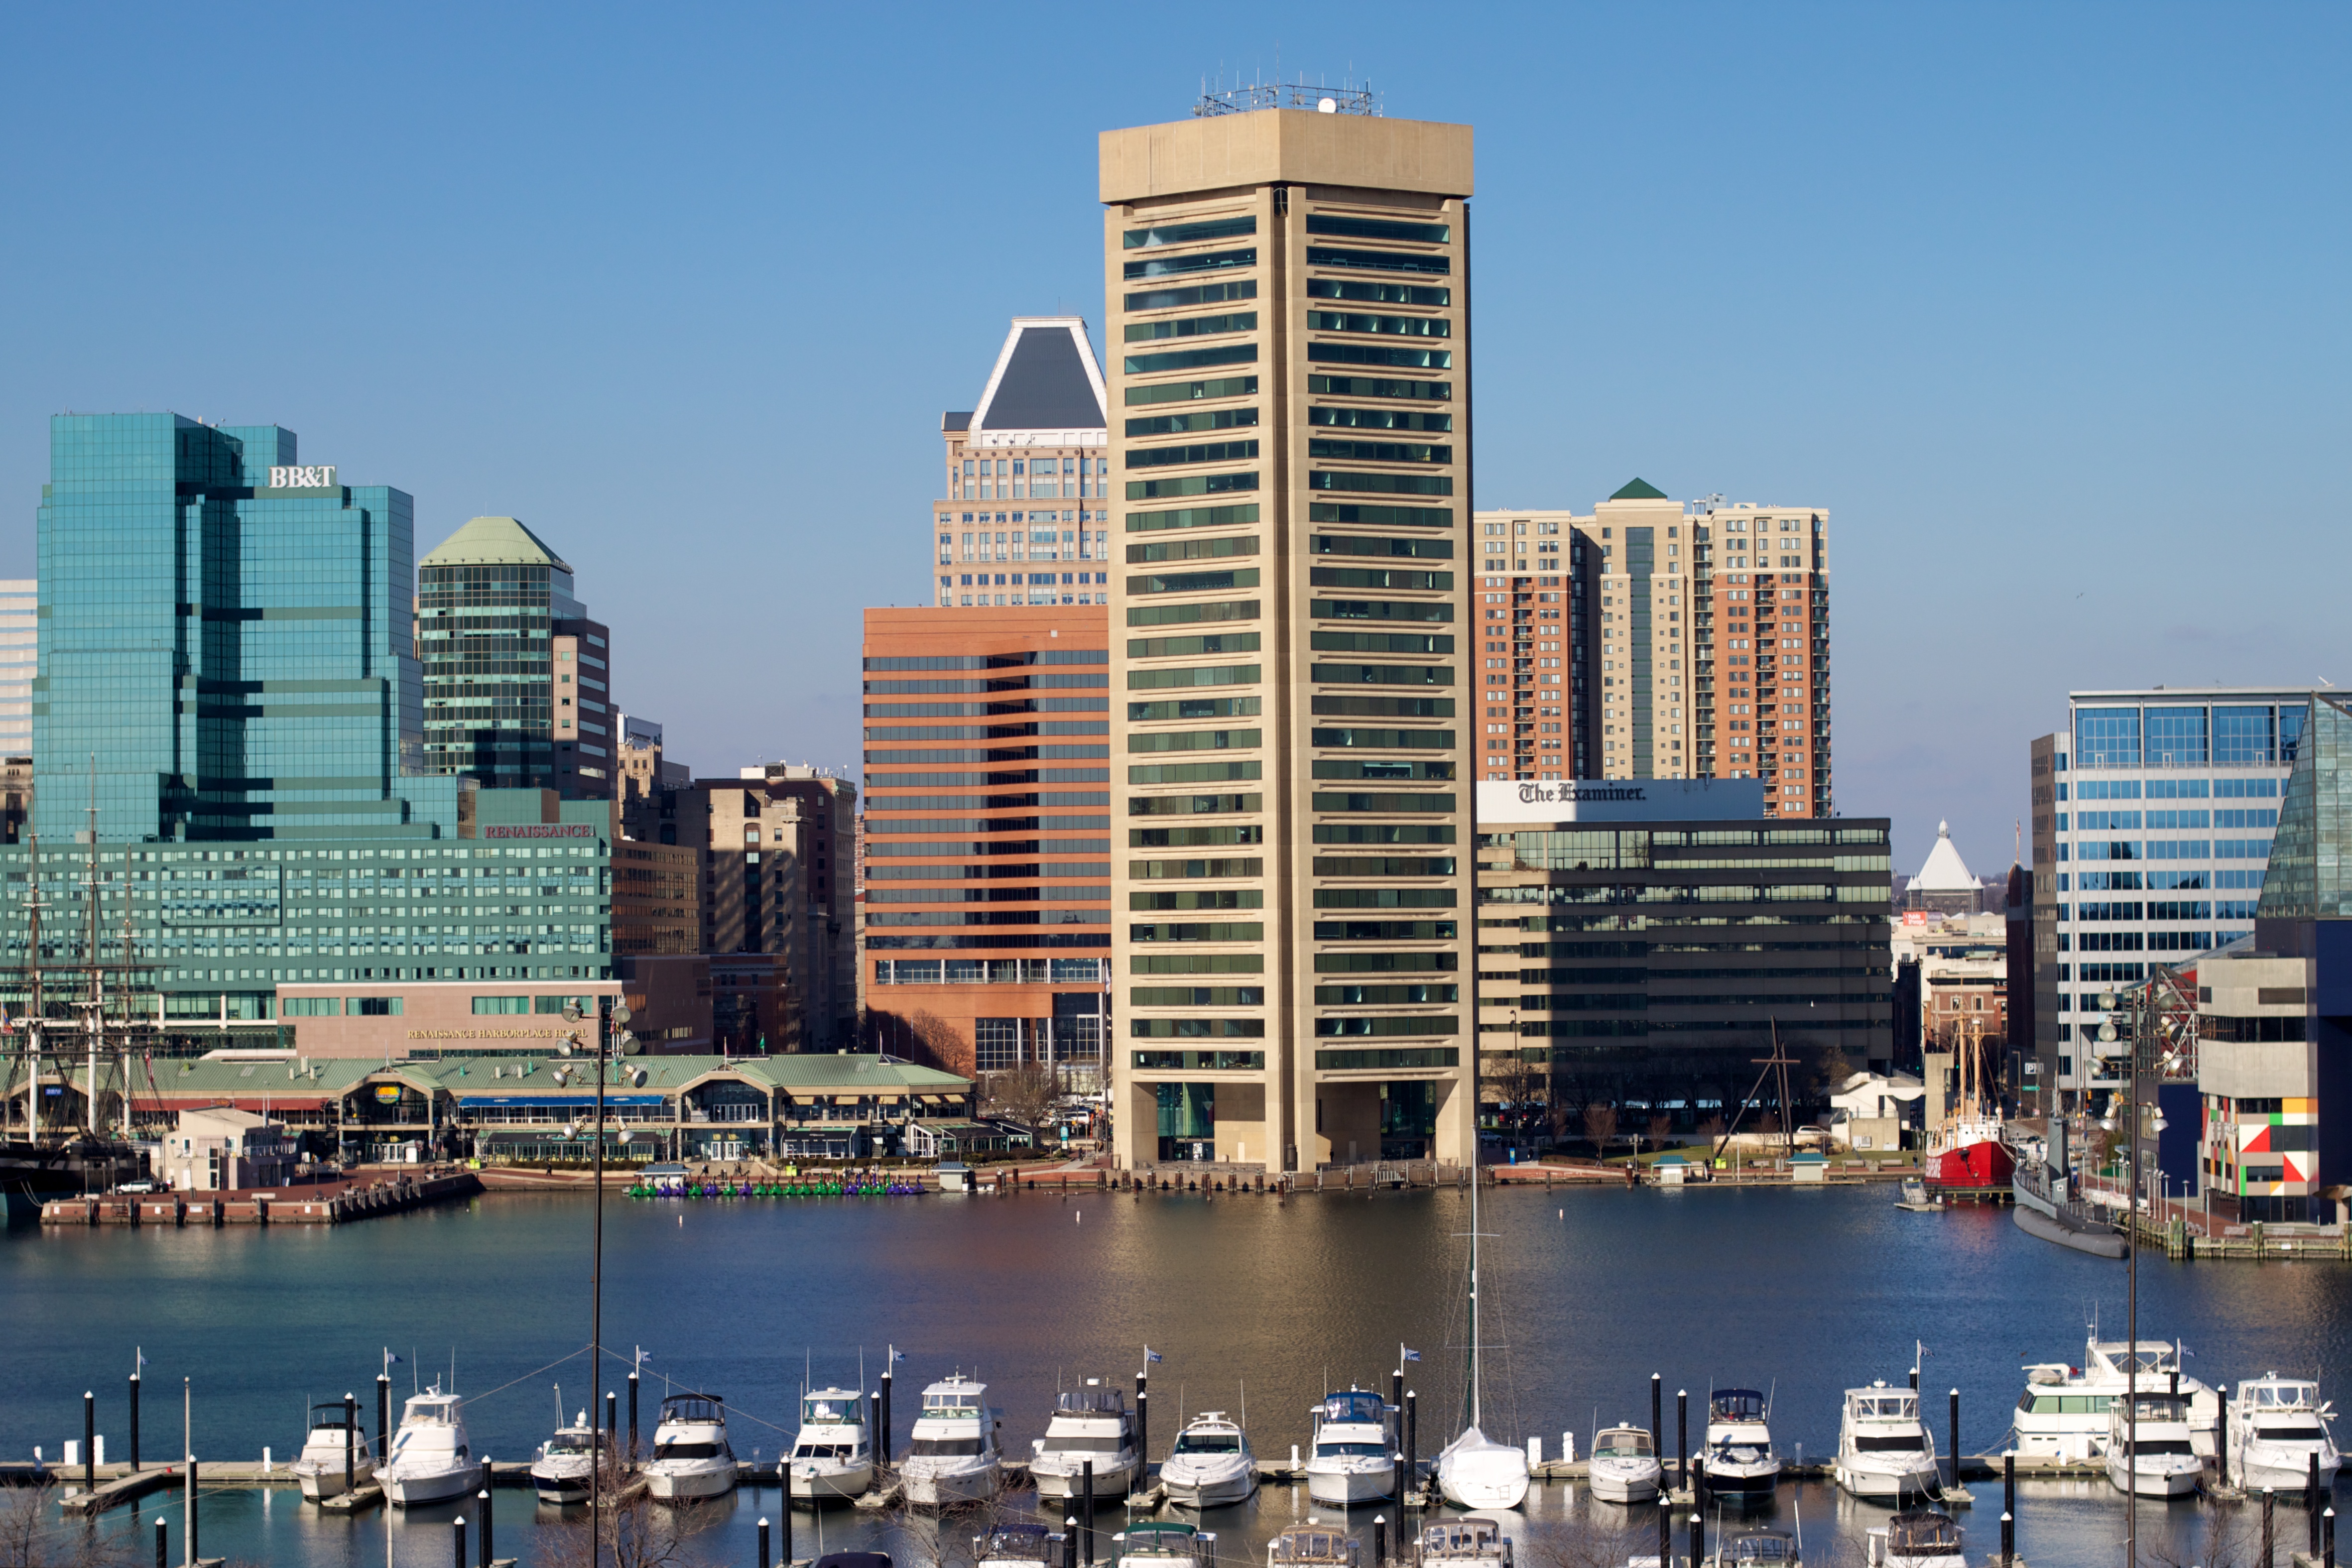
dock, skyline, city, skyscraper, cityscape, downtown, reflection, vehicle, landmark, harbor, marina, tower block, metropolis, condominium, urban area, human settlement, metropolitan area